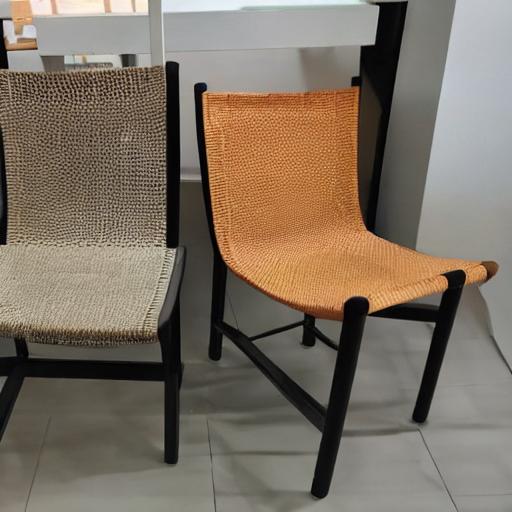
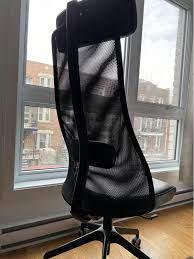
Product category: items_chair
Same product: no